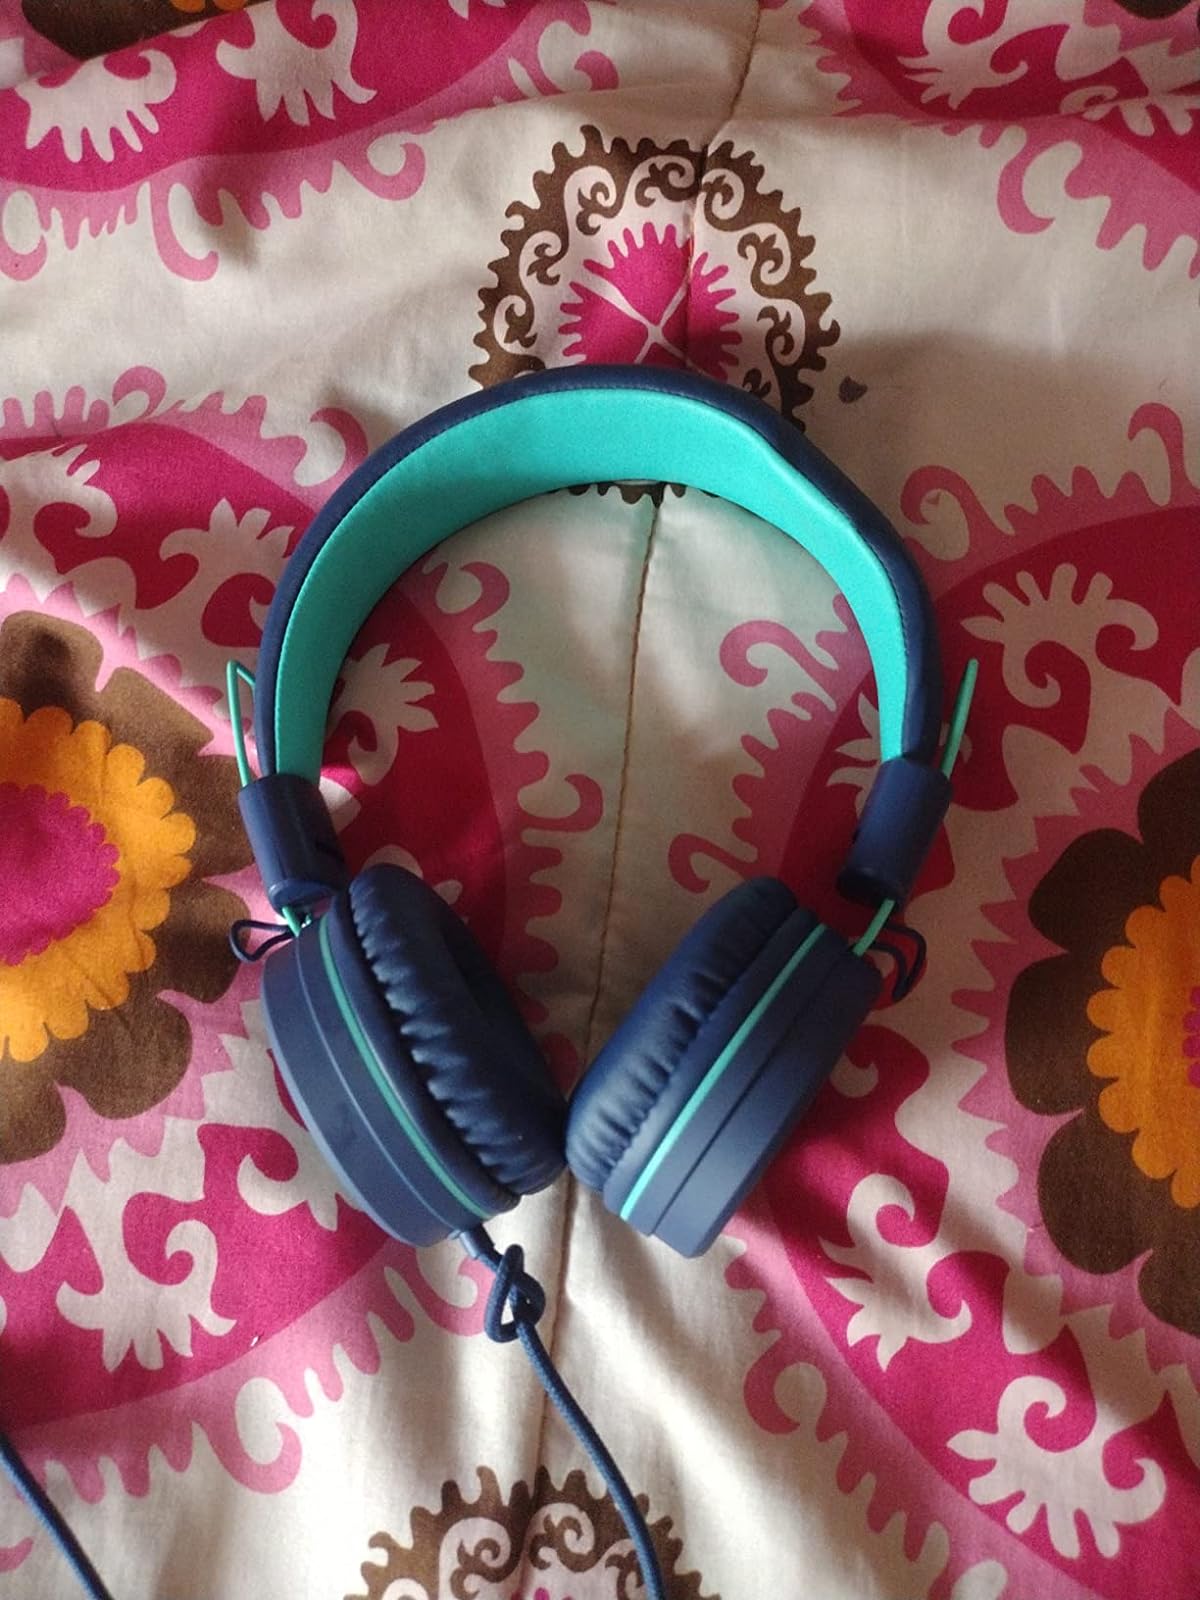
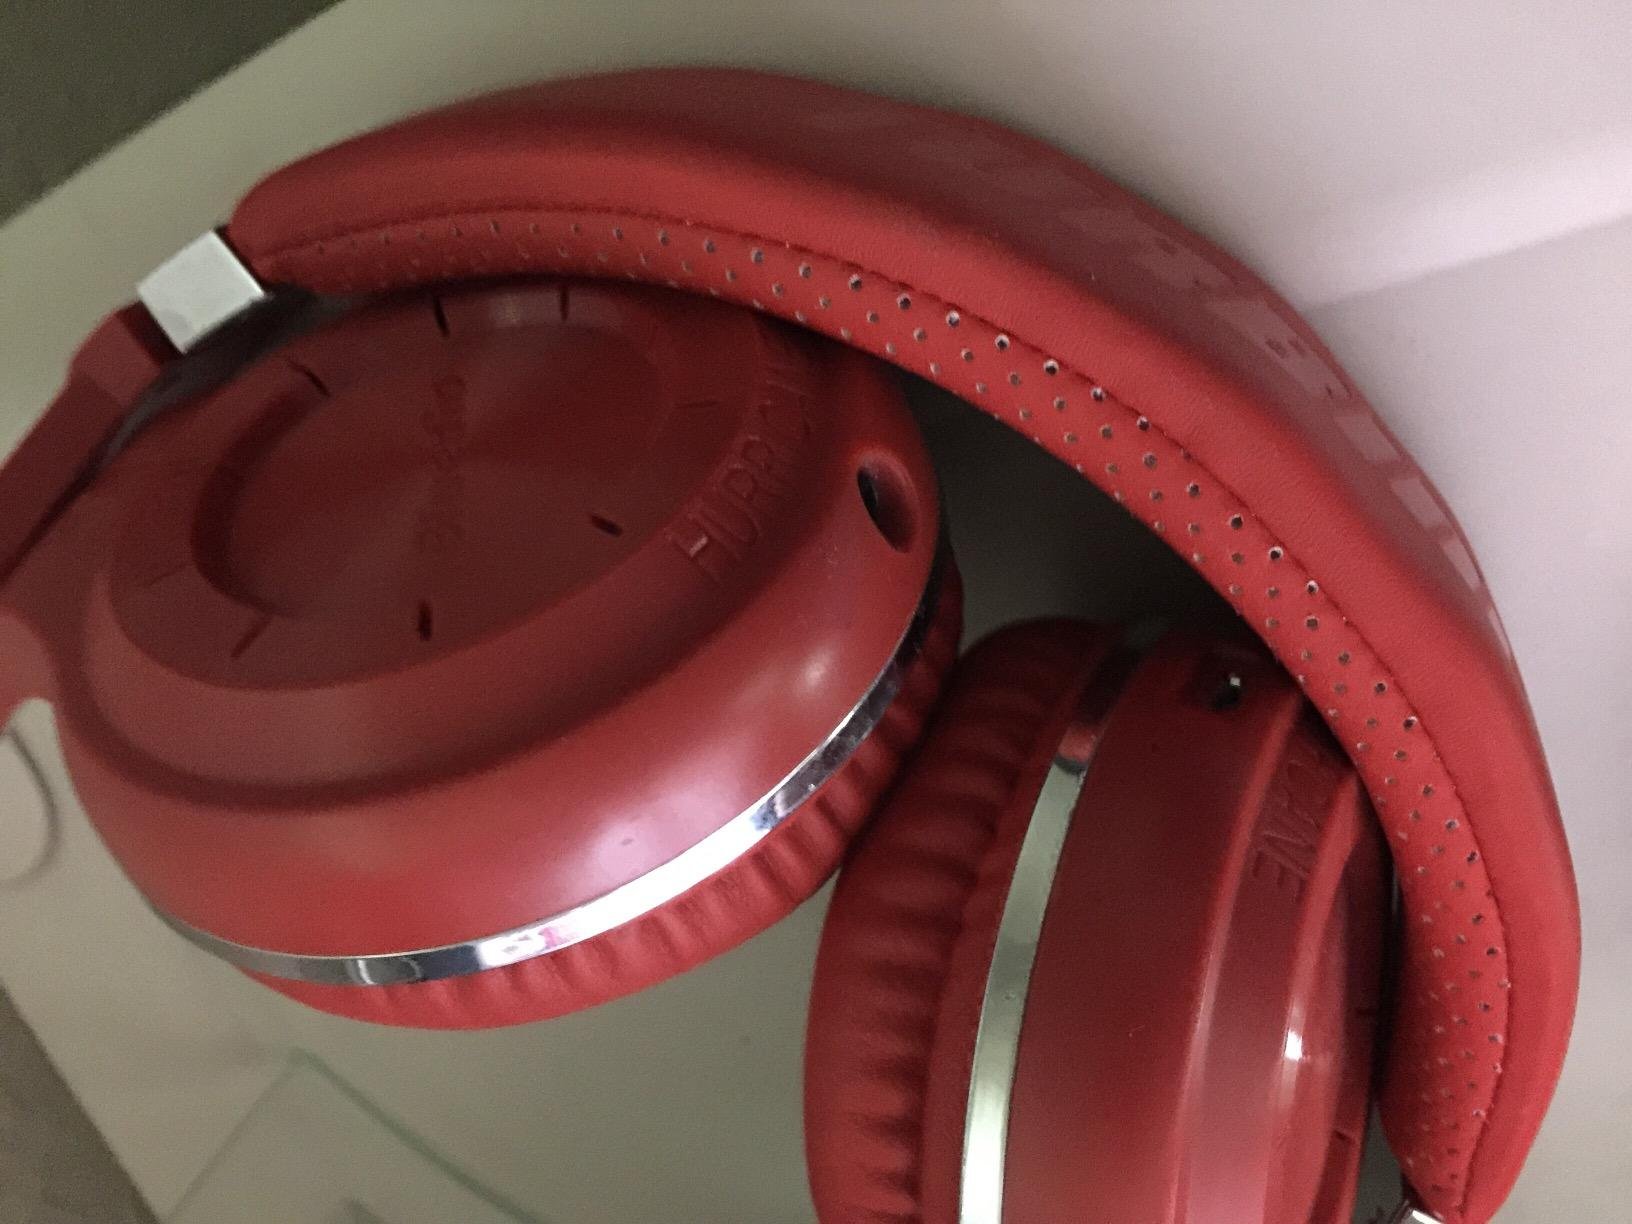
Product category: headphones
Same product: no